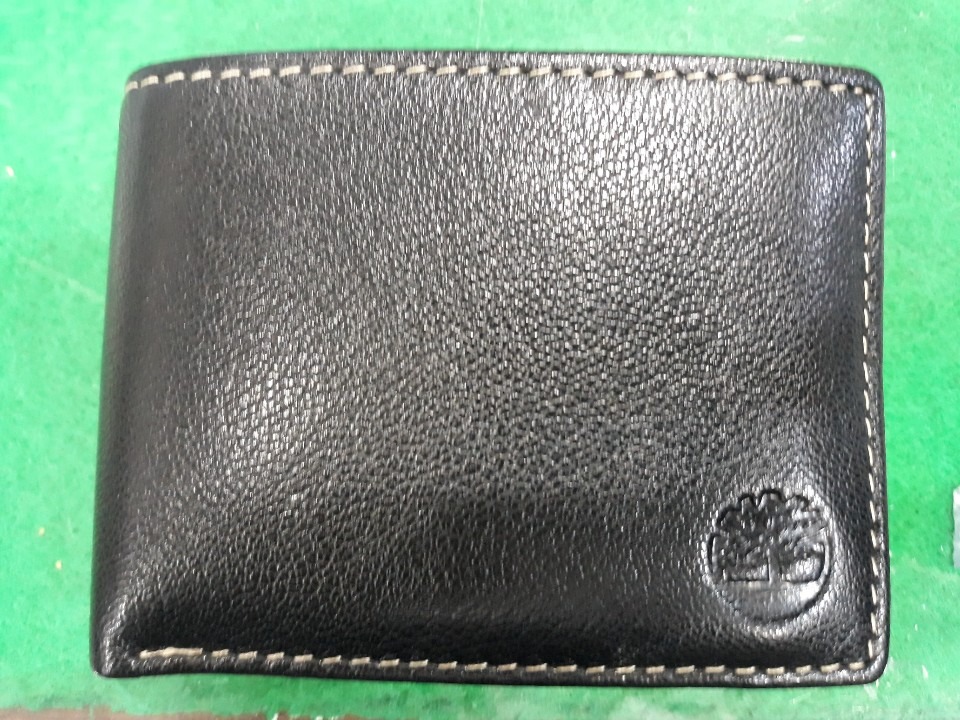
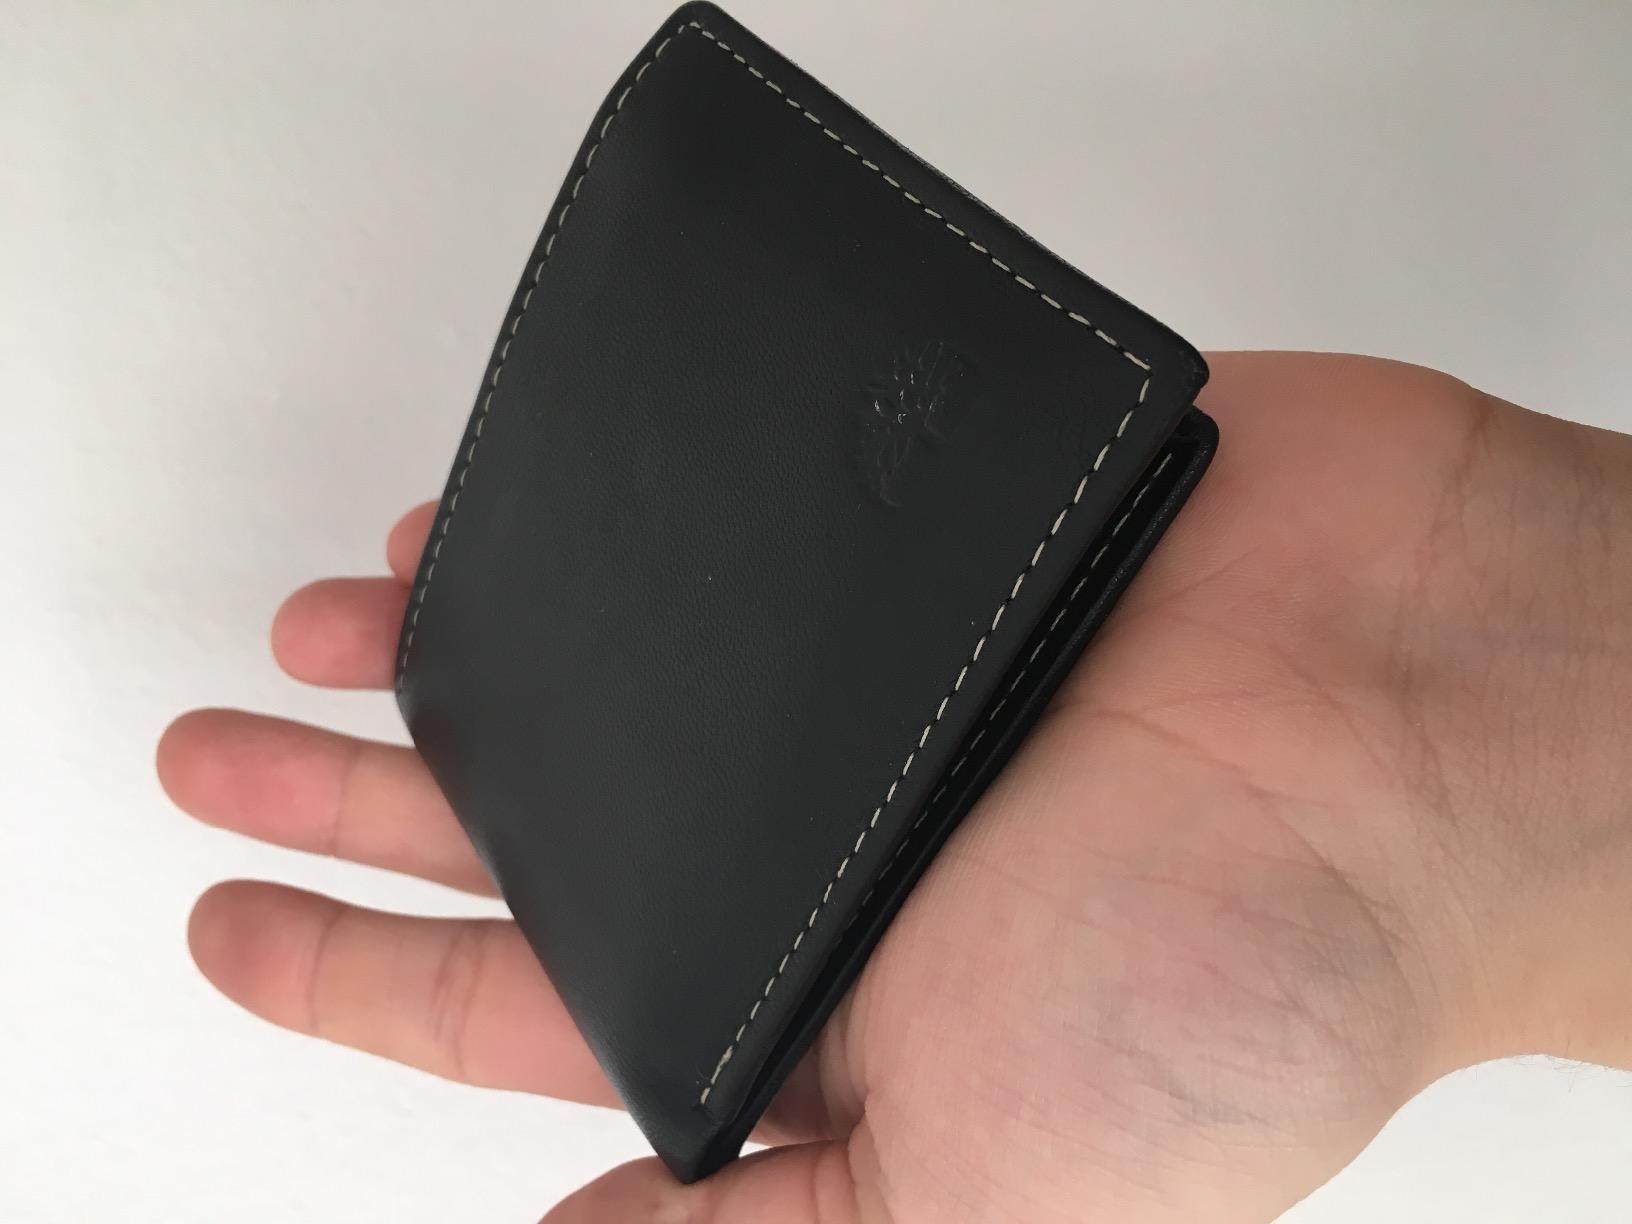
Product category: accessories_wallet
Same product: yes